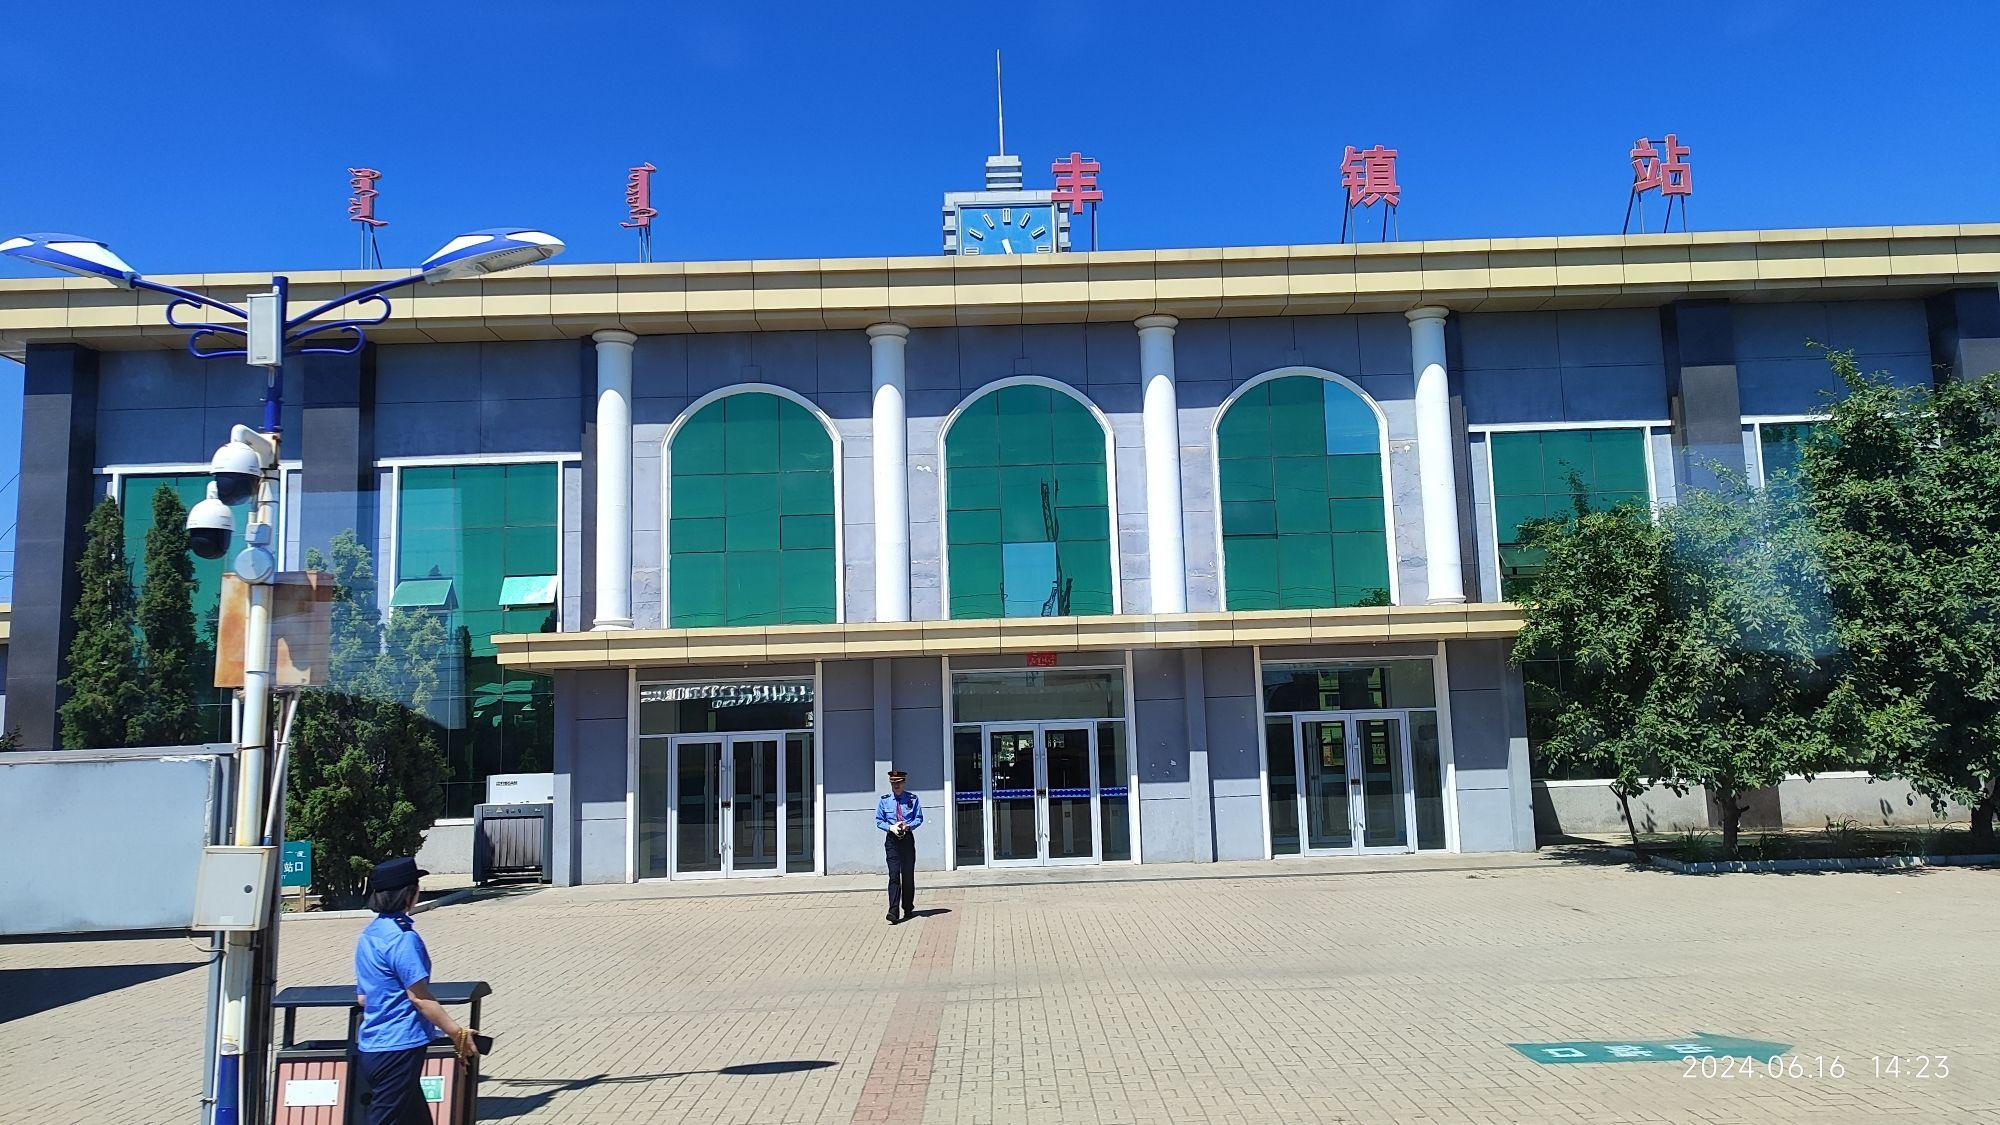
地标名称：丰镇站
所在城市：乌兰察布市·丰镇市